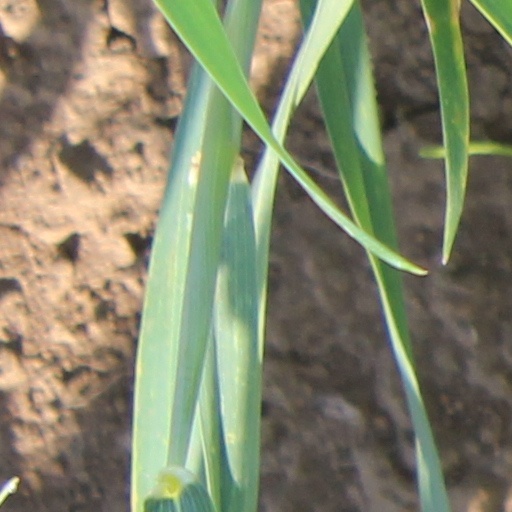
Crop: wheat